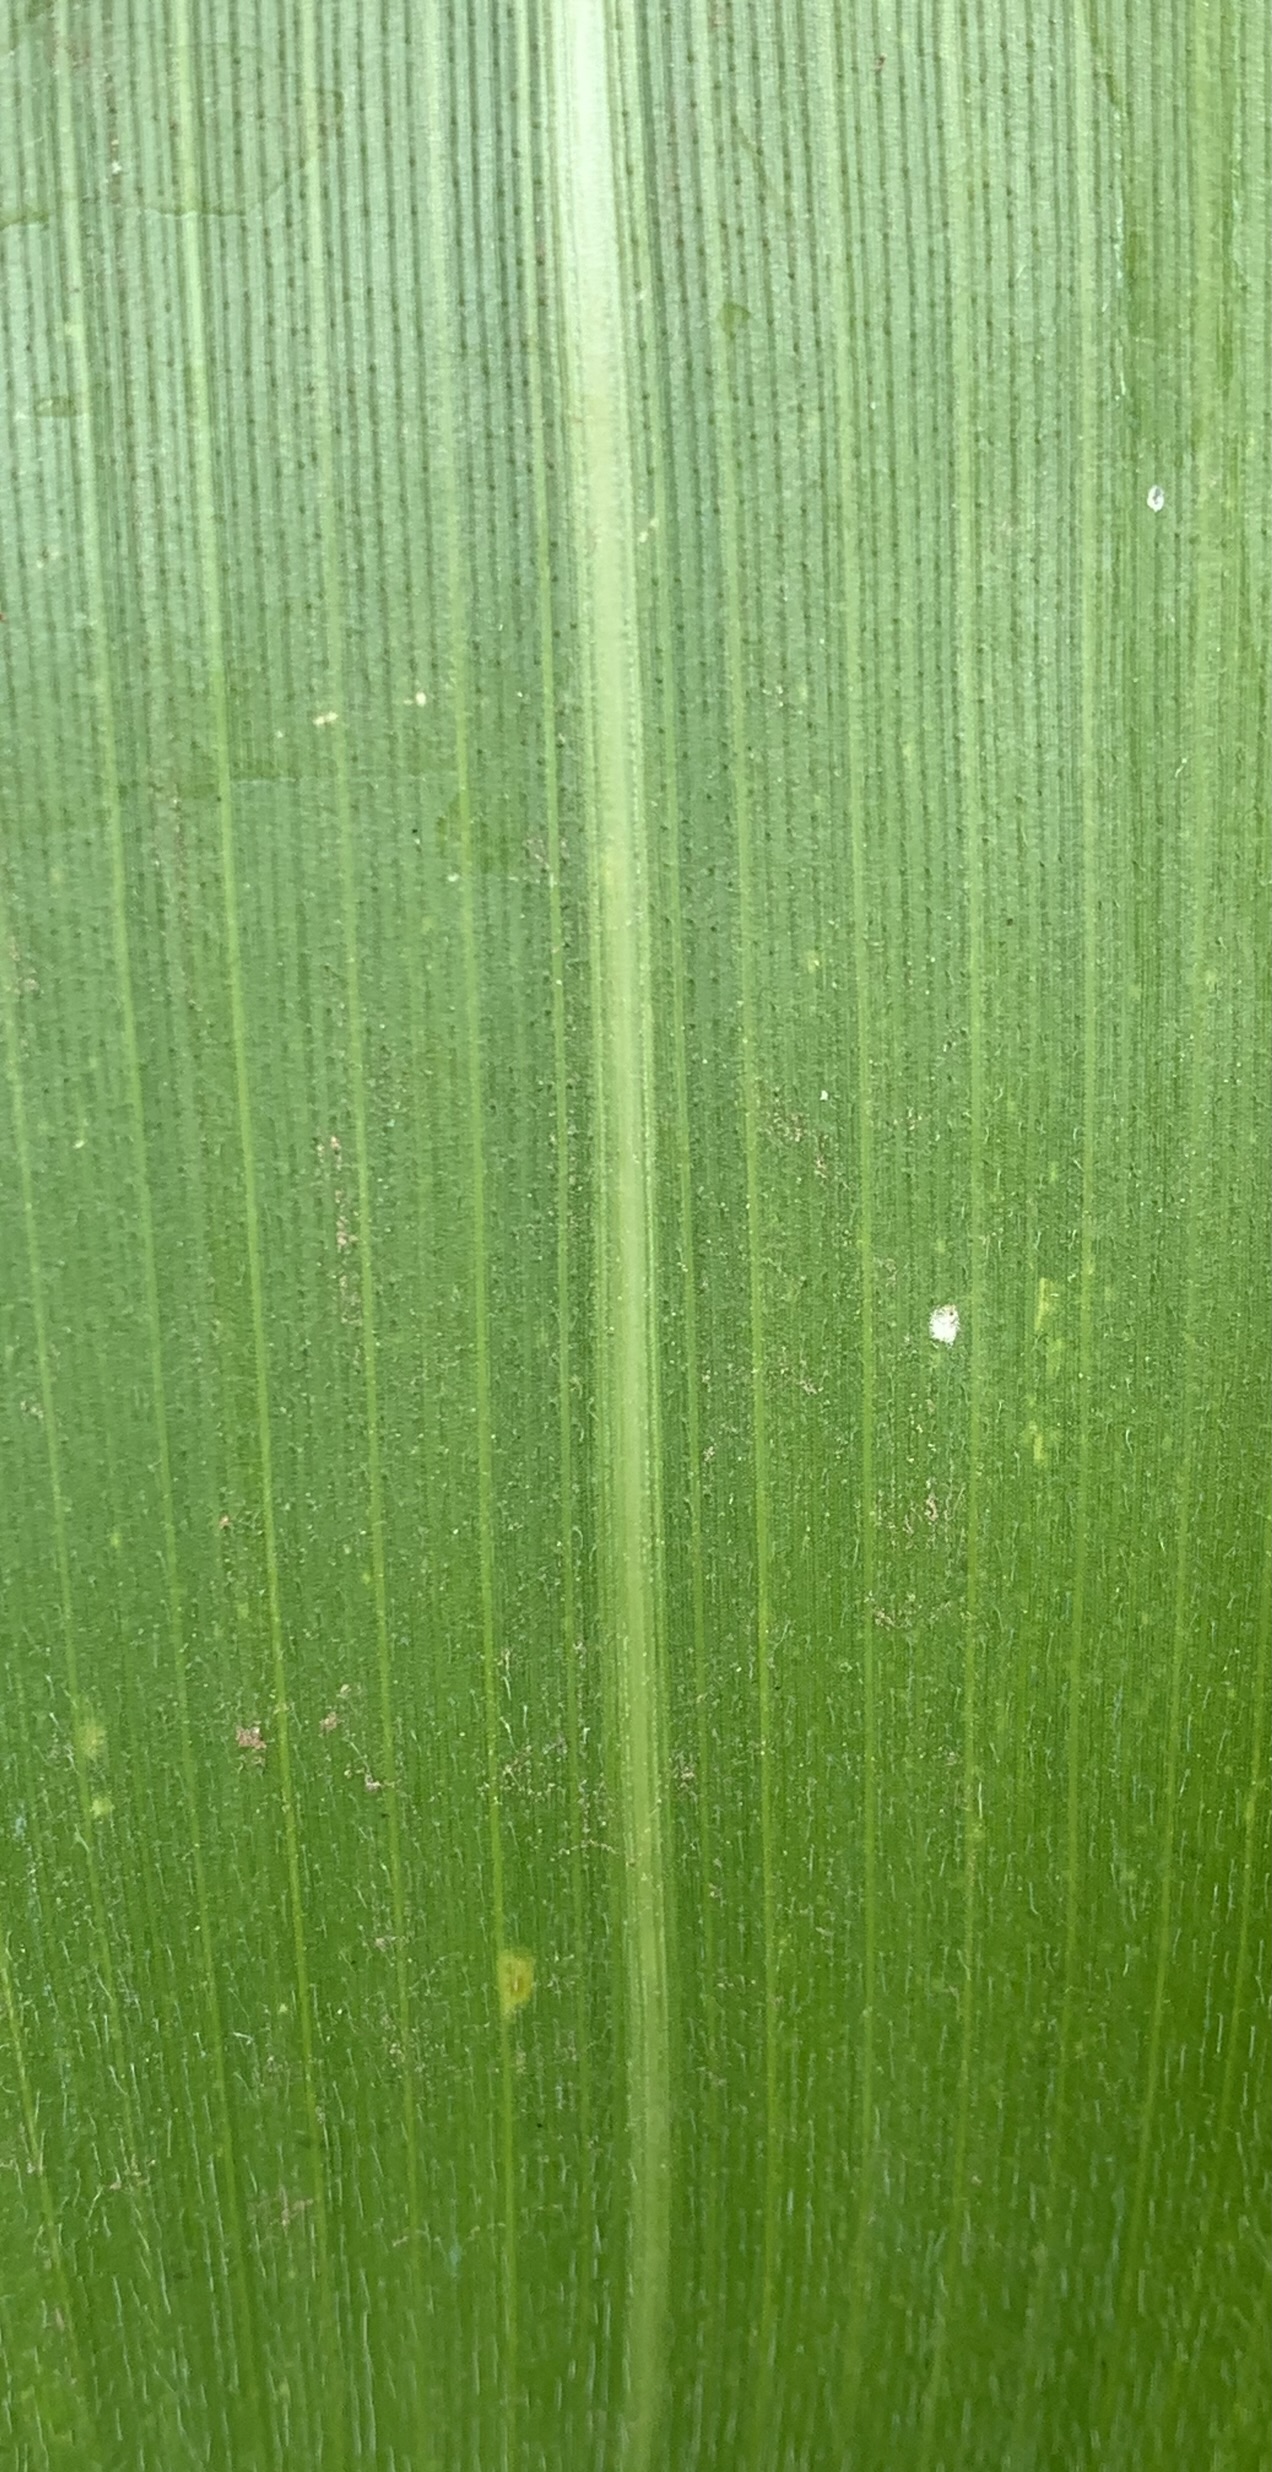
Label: Healthy